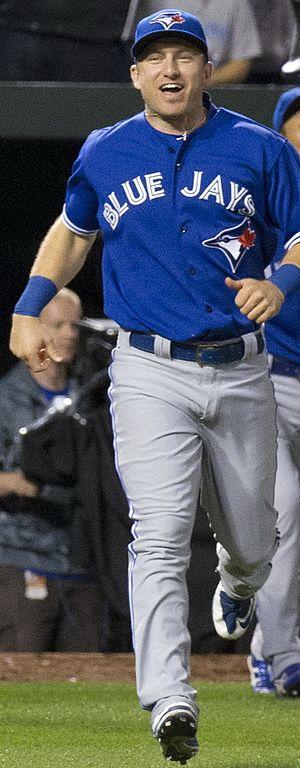
Clifton Randolph Pennington est un joueur d'arrêt-court et de deuxième but des Angels de Los Angeles de la Ligue majeure de baseball.